Dedicated (Carly Rae Jepsen album)

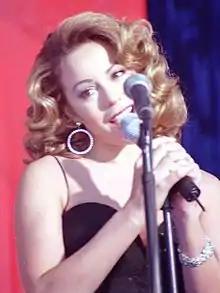
Mariah Carey ("pictured") was cited as a major influence on the creation of "Automatically In Love".

Under the working title of "Music to Clean Your House To", Jepsen conceived the album as "an understated disco, living room dance party thing", an inclination that arose from digging into ABBA's back catalogue. These influences from the '70s era, namely Donna Summer and the Bee Gees, were channeled into an incarnation of the project titled "Disco Sweat". It was shelved as Berger advised her against working too rigidly, Jepsen expressing, "You might be shooting yourself in the foot and limiting where you can go." She further explained:"When I showed up with that mission statement that was so pigeonholed, it really wasn't helping the writing process. It was fun to get a few songs that landed naturally in that zone — I think 'Julien' was the most understated disco song that made the album — but I think it was Patrik [Berger] who said, 'It'll be much more fun if you just allow yourself to play in all directions.' I knew at that time that I was gonna take a beat with this thing, so it felt like the right move to just experiment."